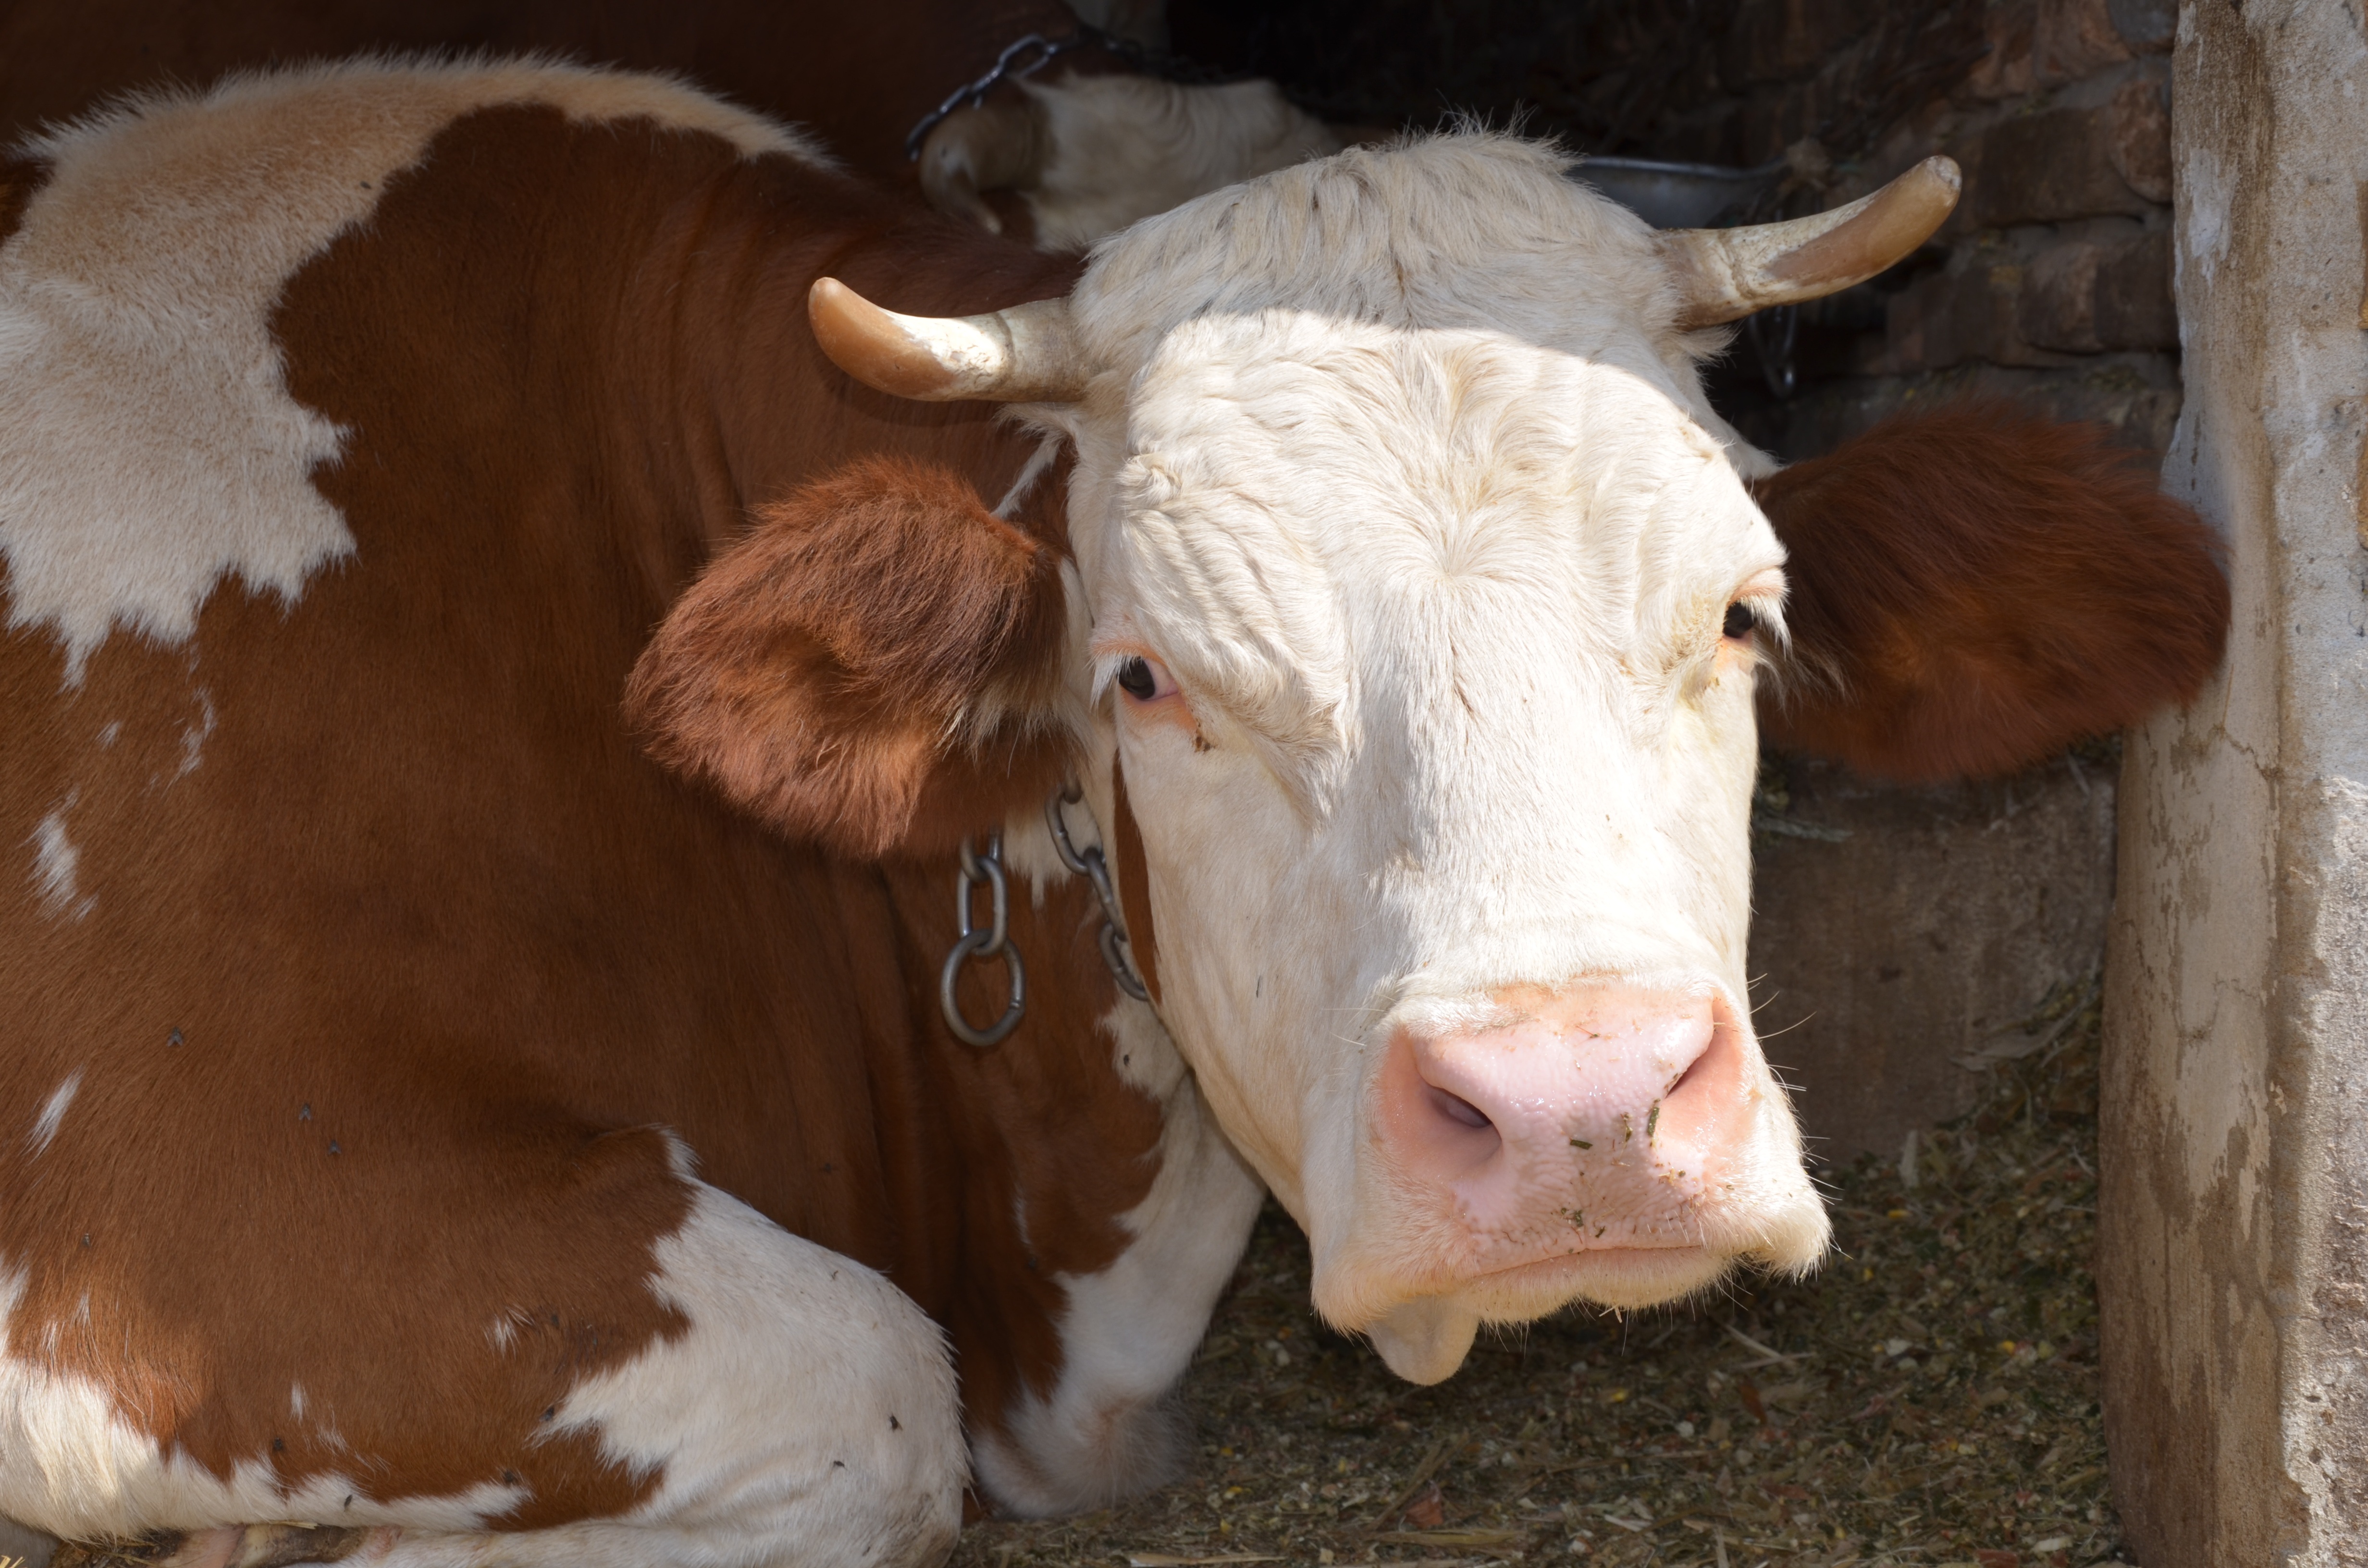
white, meadow, countryside, animal, cow, cattle, pasture, brown, mammal, milk, bull, head, vertebrate, dairy cow, cattle like mammal, cow goat family